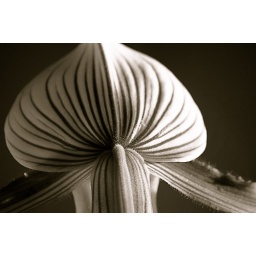
orchid in black and white